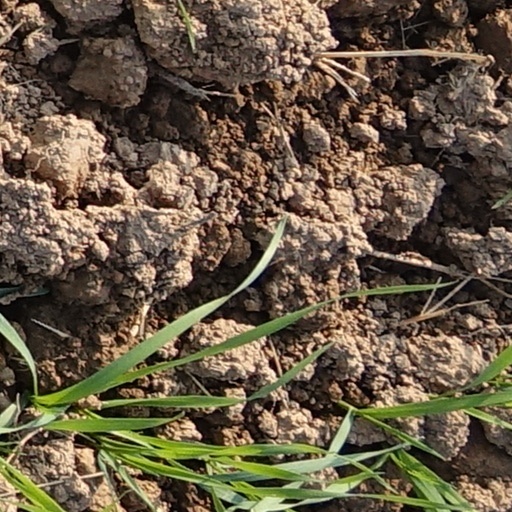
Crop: wheat